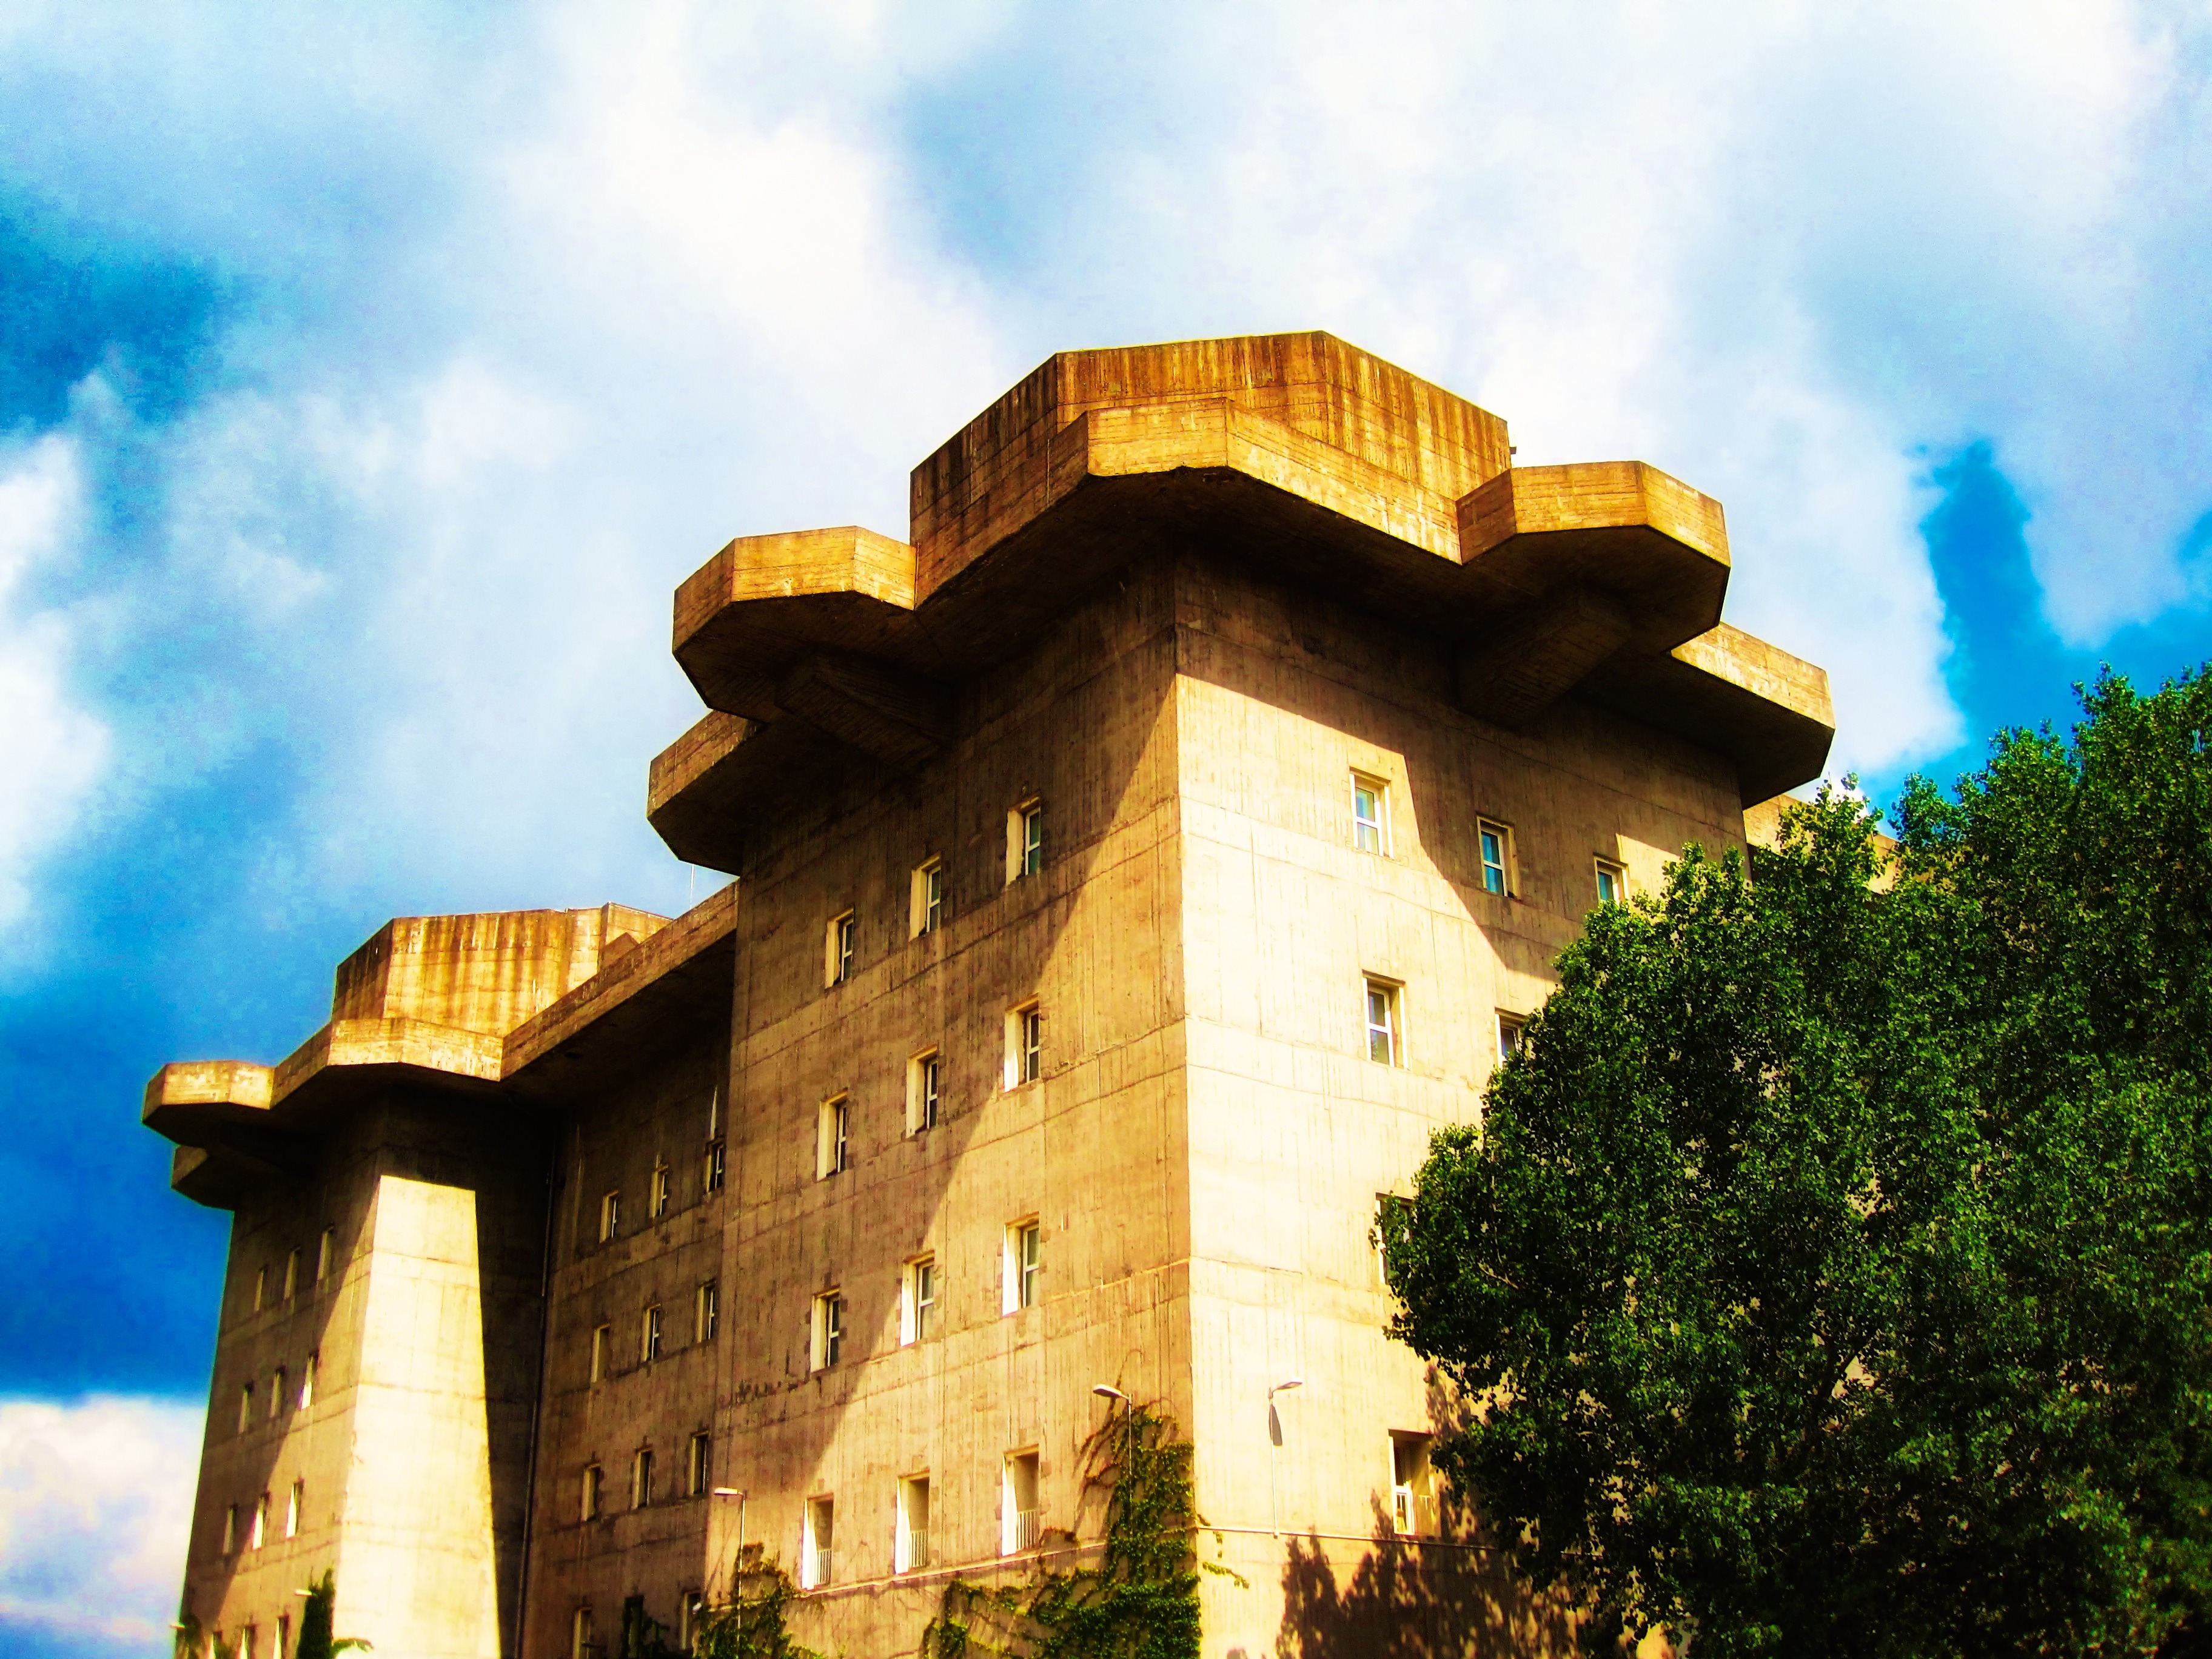
architecture, sky, skyline, house, building, chateau, city, urban, tower, castle, landmark, fortification, trees, outside, clouds, ruins, monastery, germany, estate, hamburg, cities, ancient history, flak tower